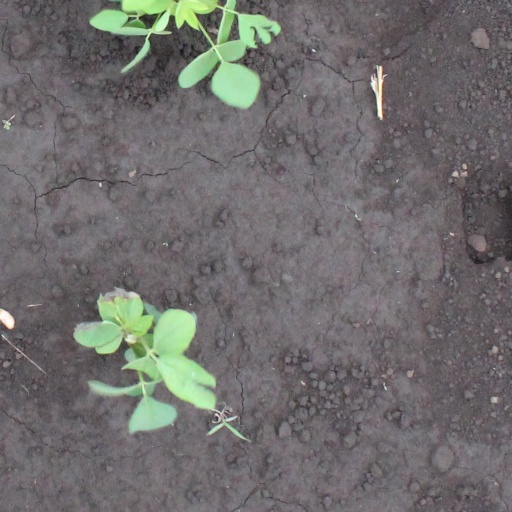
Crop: soybean